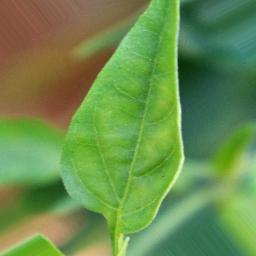
Label: healthy